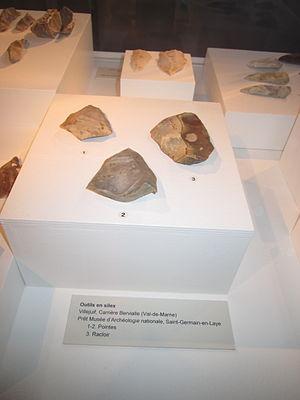
Deux pointes et un racloir d'époque préhistorique découverts dans la carrière Bervialle, sur l'actuel emplacement du parc des Hautes-Bruyères, à Villejuif.
Villejuif est une commune française située dans le département du Val-de-Marne en région Île-de-France.